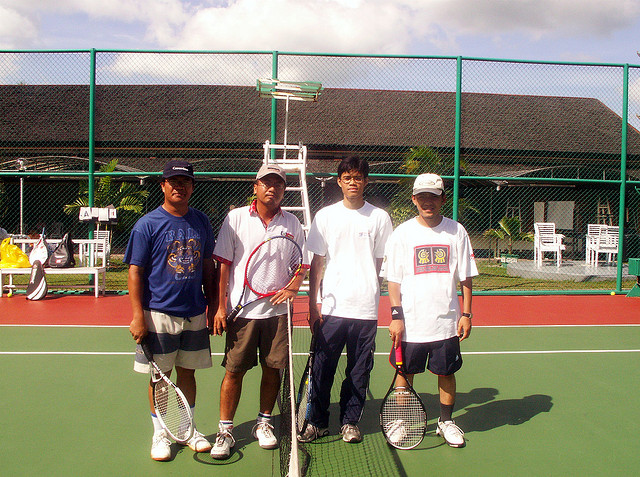
bốn người đang cầm vợt và đứng ở trên sân tennis